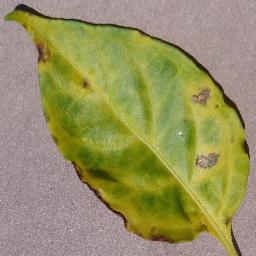
Label: Pepper,_bell___Bacterial_spot